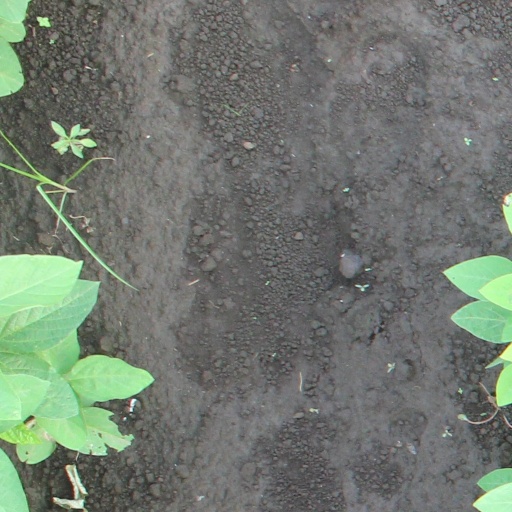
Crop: soybean